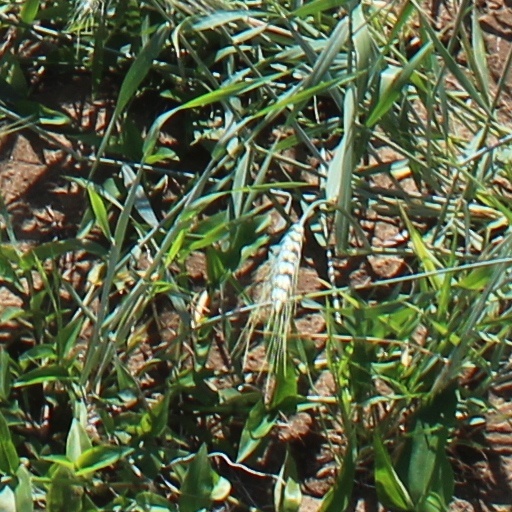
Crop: wheat